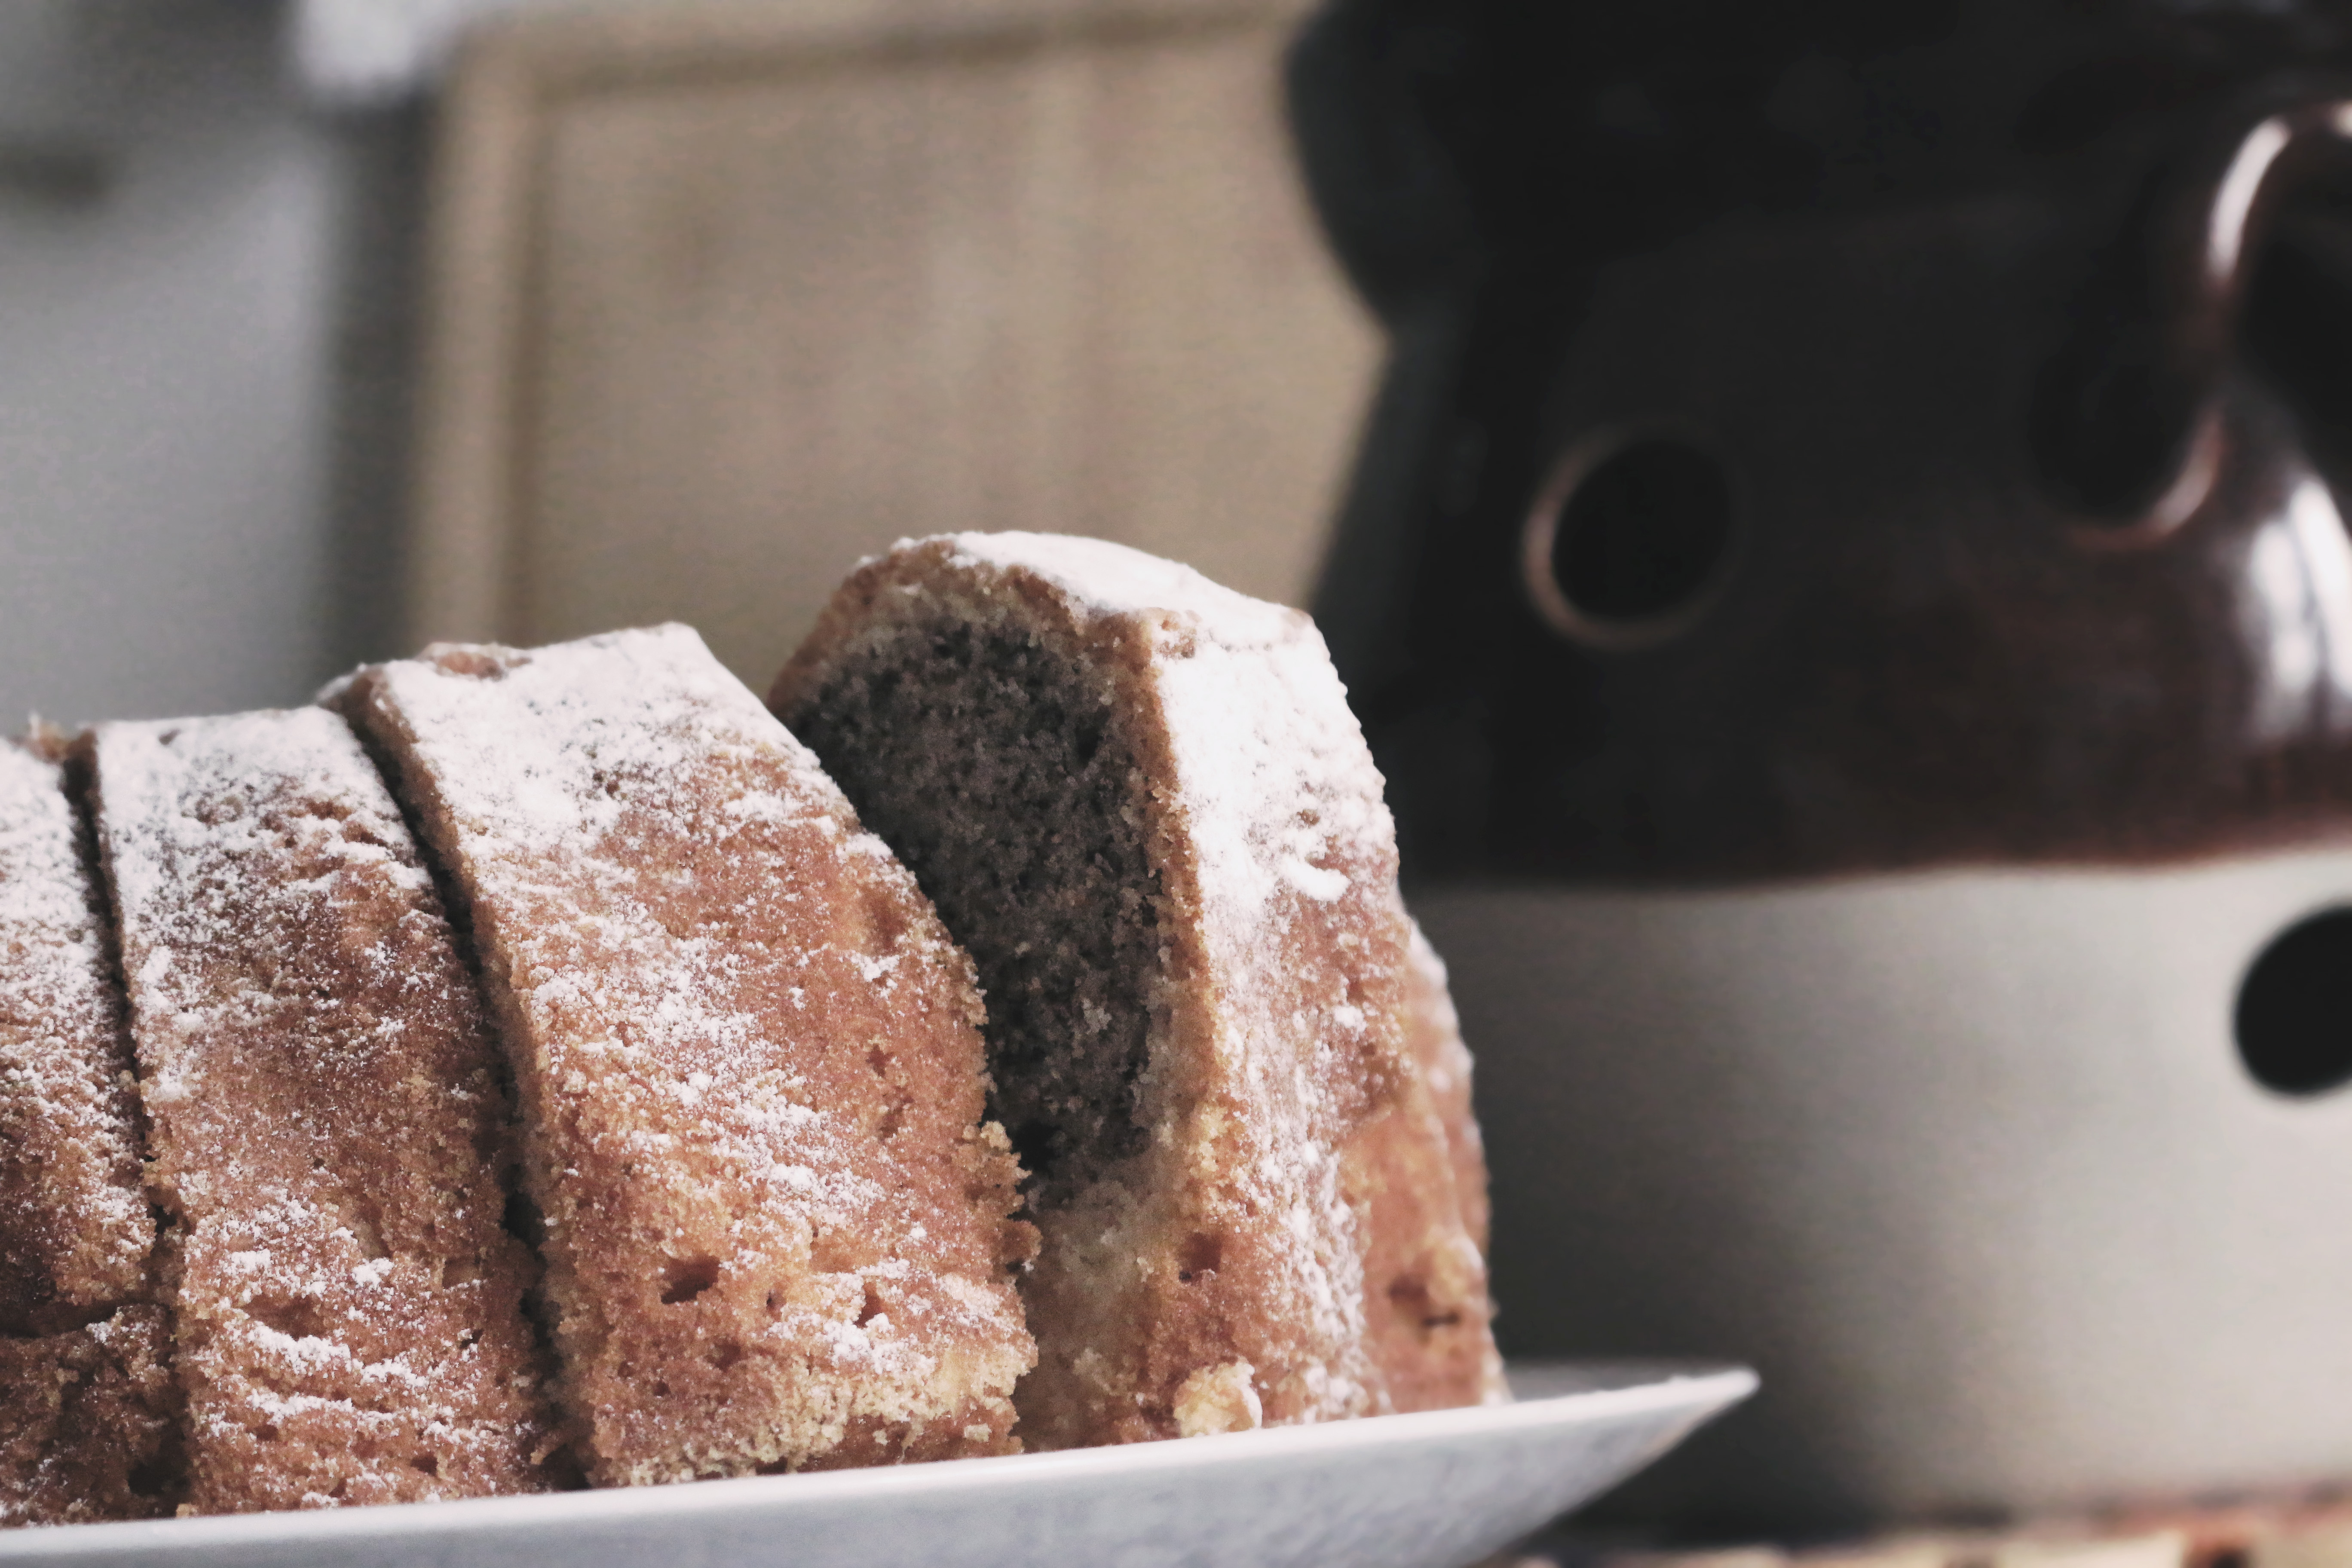
dish, food, produce, chocolate, baking, dessert, cake, chocolate cake, icing, baked goods, flavor, snack food, chocolate brownie